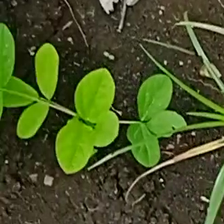
Weed species: Sicklepod_(Senna obtusifolia)